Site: brandenburg
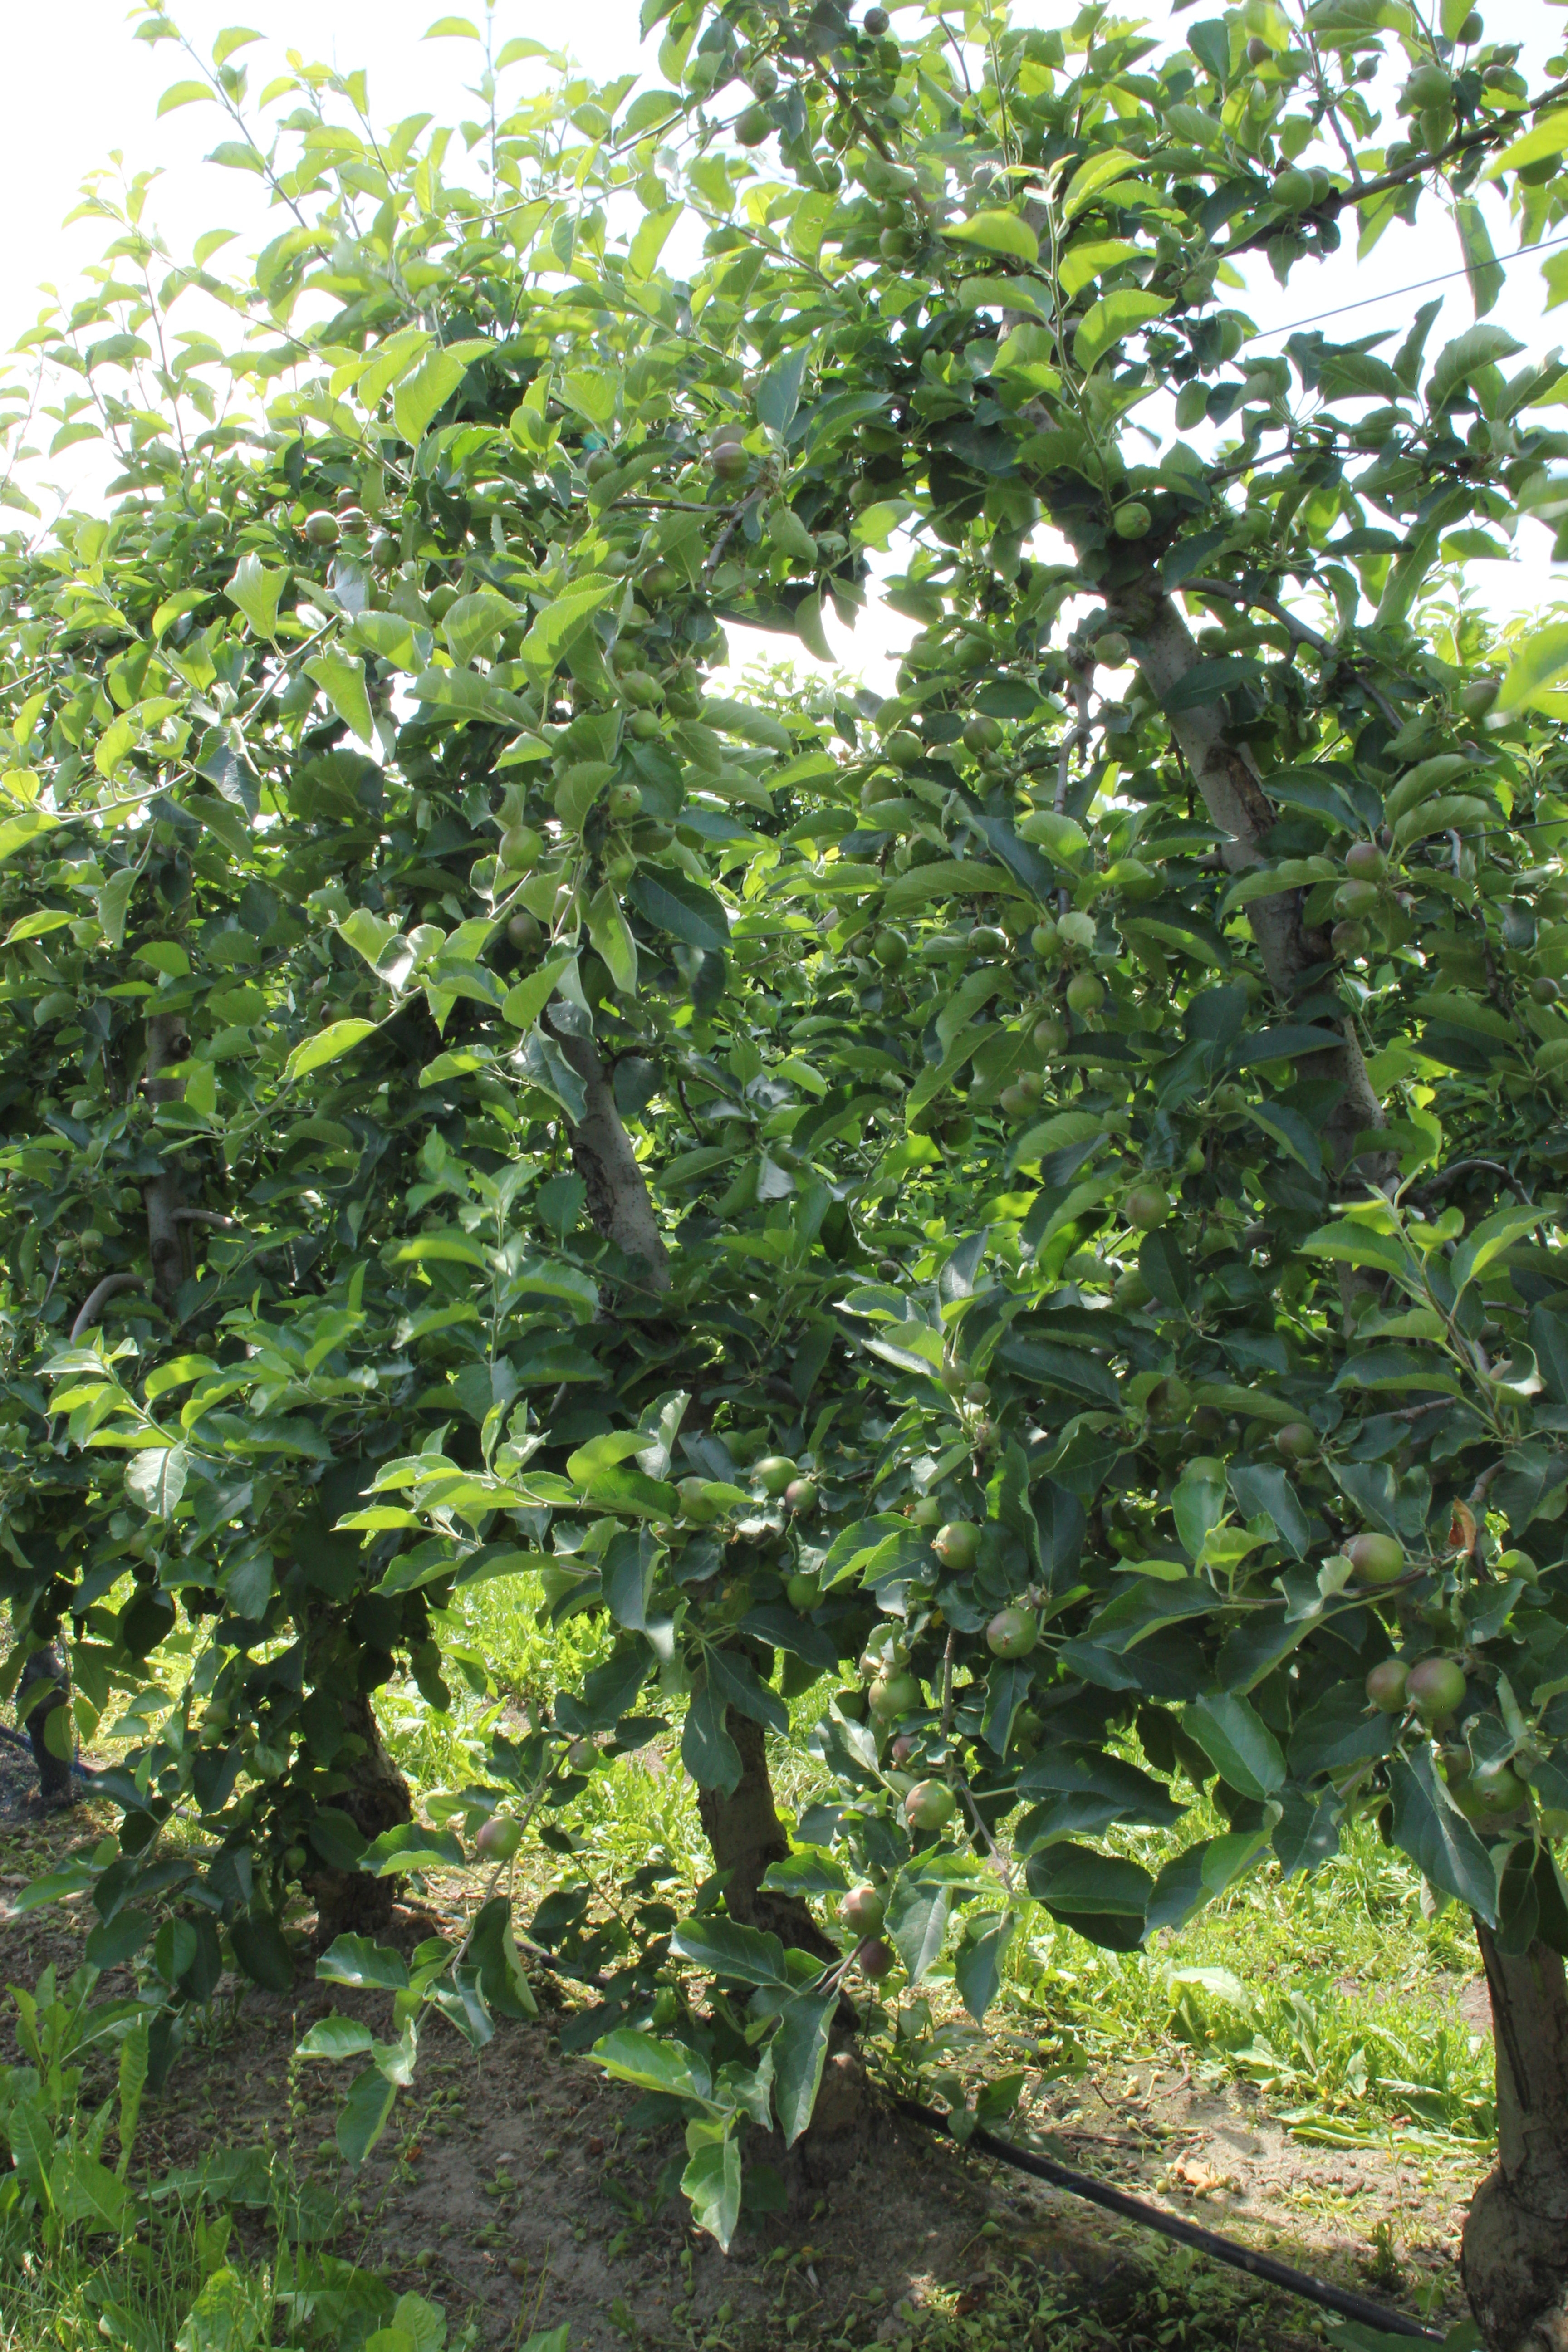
Growth stage (BBCH 73): Development of fruit